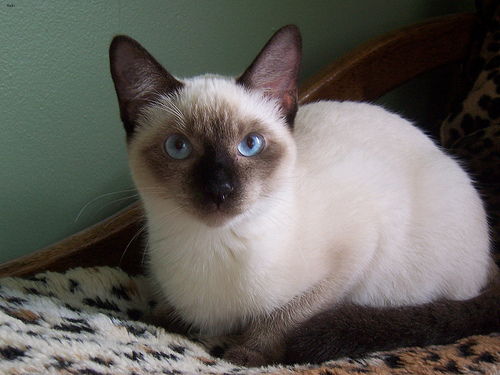
Animal: cat
Breed: siamese